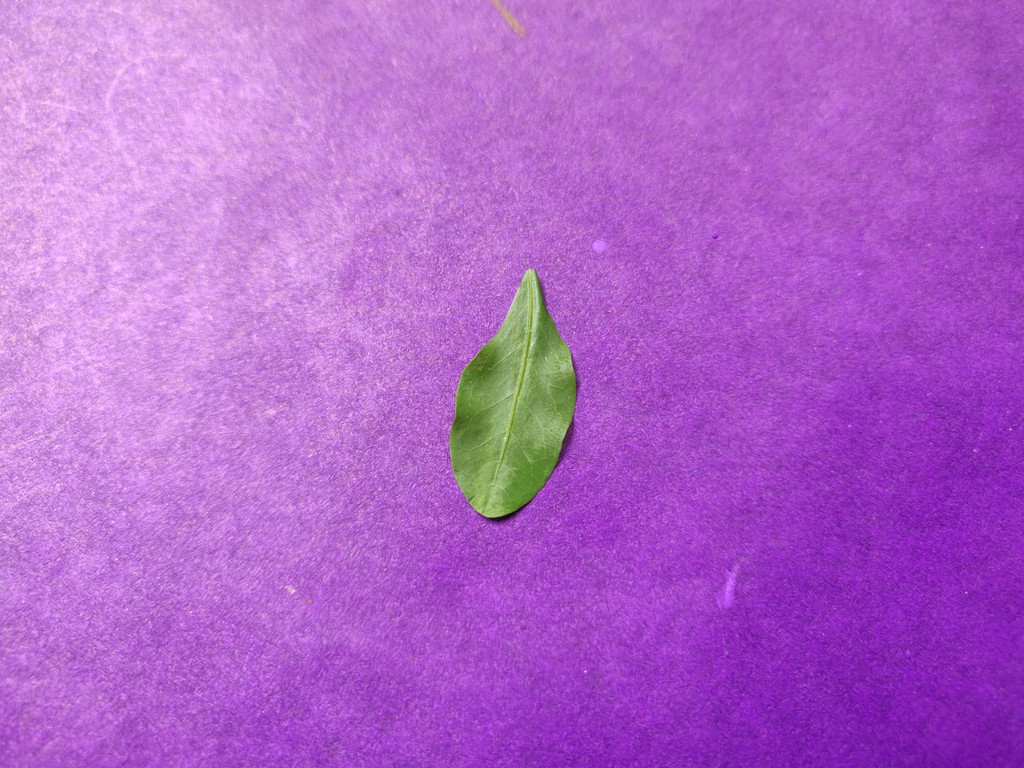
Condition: Healthy
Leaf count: single
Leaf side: front